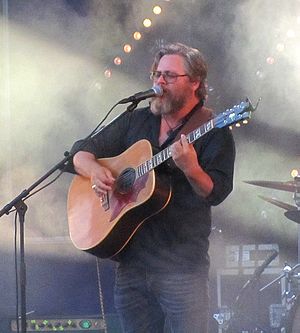
Saybia
Søren Huss fra Sabyia i Tivoli Friheden, Aarhus 29. juli 2016
Søren Huss fra Sabyia i Tivoli Friheden, Aarhus
Saybia er en dansk rockgruppe, som blev dannet i Nyborg i 1993. På daværende tidspunkt bestod bandet af fire medlemmer, men et af medlemmerne besluttede at forlade gruppen, hvilket lod Søren Huss, Jeppe Langebek Knudsen og Palle Sørensen tilbage. Sidenhen kom henholdsvis keyboardspiller og nok en guitarist til og dannede det band som vi kender i dag. Saybia debuterede med deres selvbetitlede EP i 2001, som solgte 12.000 eksemplarer. De brød for alvor i igennem i 2002 med debutalbummet The Second You Sleep, og blev det første danske band til at gå direkte ind som #1 på hitlisten med et debutalbum. Især titelnummeret blev et stort hit, og albummet solgte 100.000 eksemplarer på blot et halvt år, og blev det bedst sælgende album i 2002. Saybia modtog prisen for Årets danske album og Årets danske gruppe ved Danish Music Awards 2003, ligesom forsanger Søren Huss blev Årets danske sanger. I 2004 udkom These Are the Days, der rundede 40.000 solgte eksemplarer. Saybia's tredje album, Eyes on the Highway, blev udgivet i 2007.